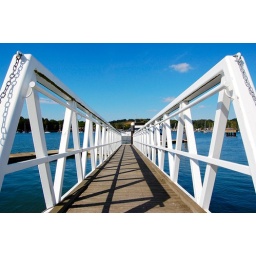
bridge over water